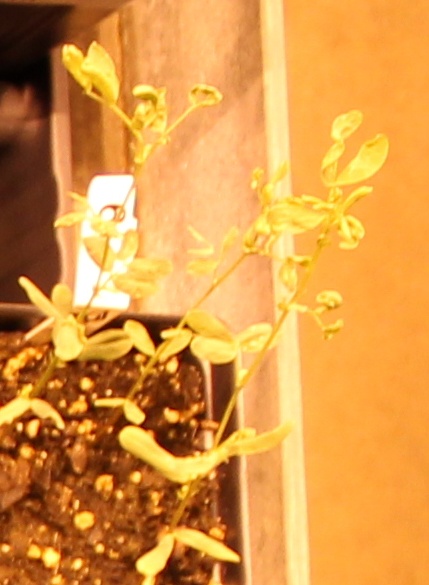
Label: Lentil